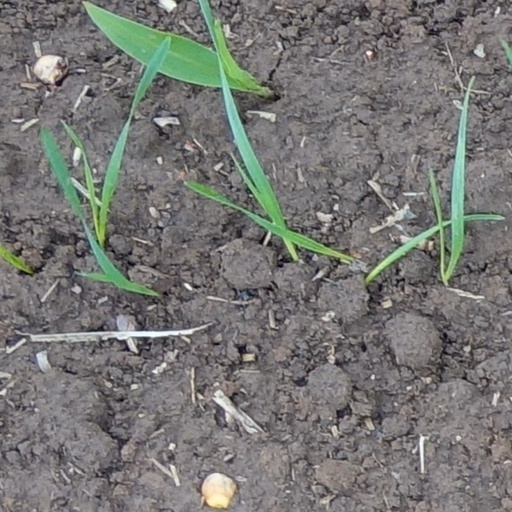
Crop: wheat